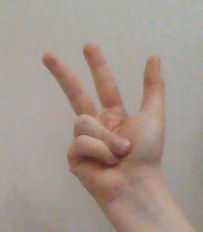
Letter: al